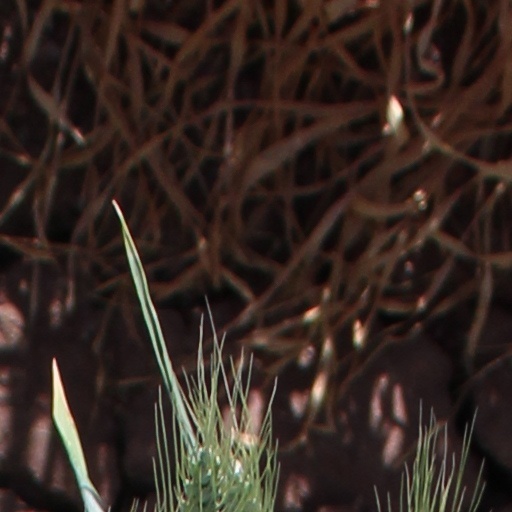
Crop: wheat